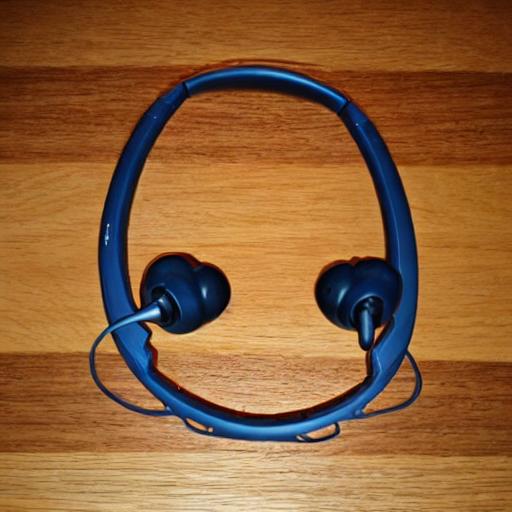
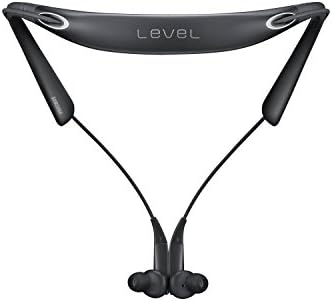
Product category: headphones
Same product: no